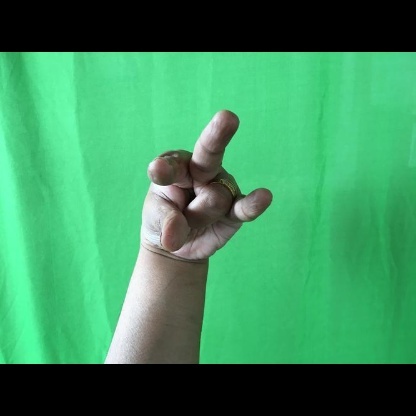
Mudra: Kangulam